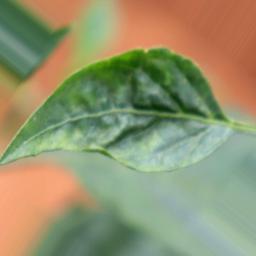
Label: mites_and_trips